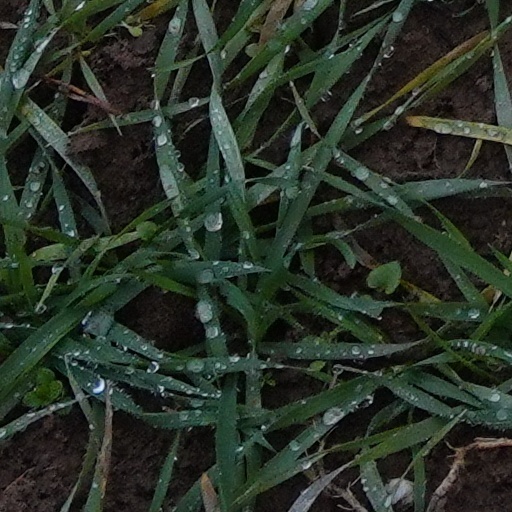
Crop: wheat